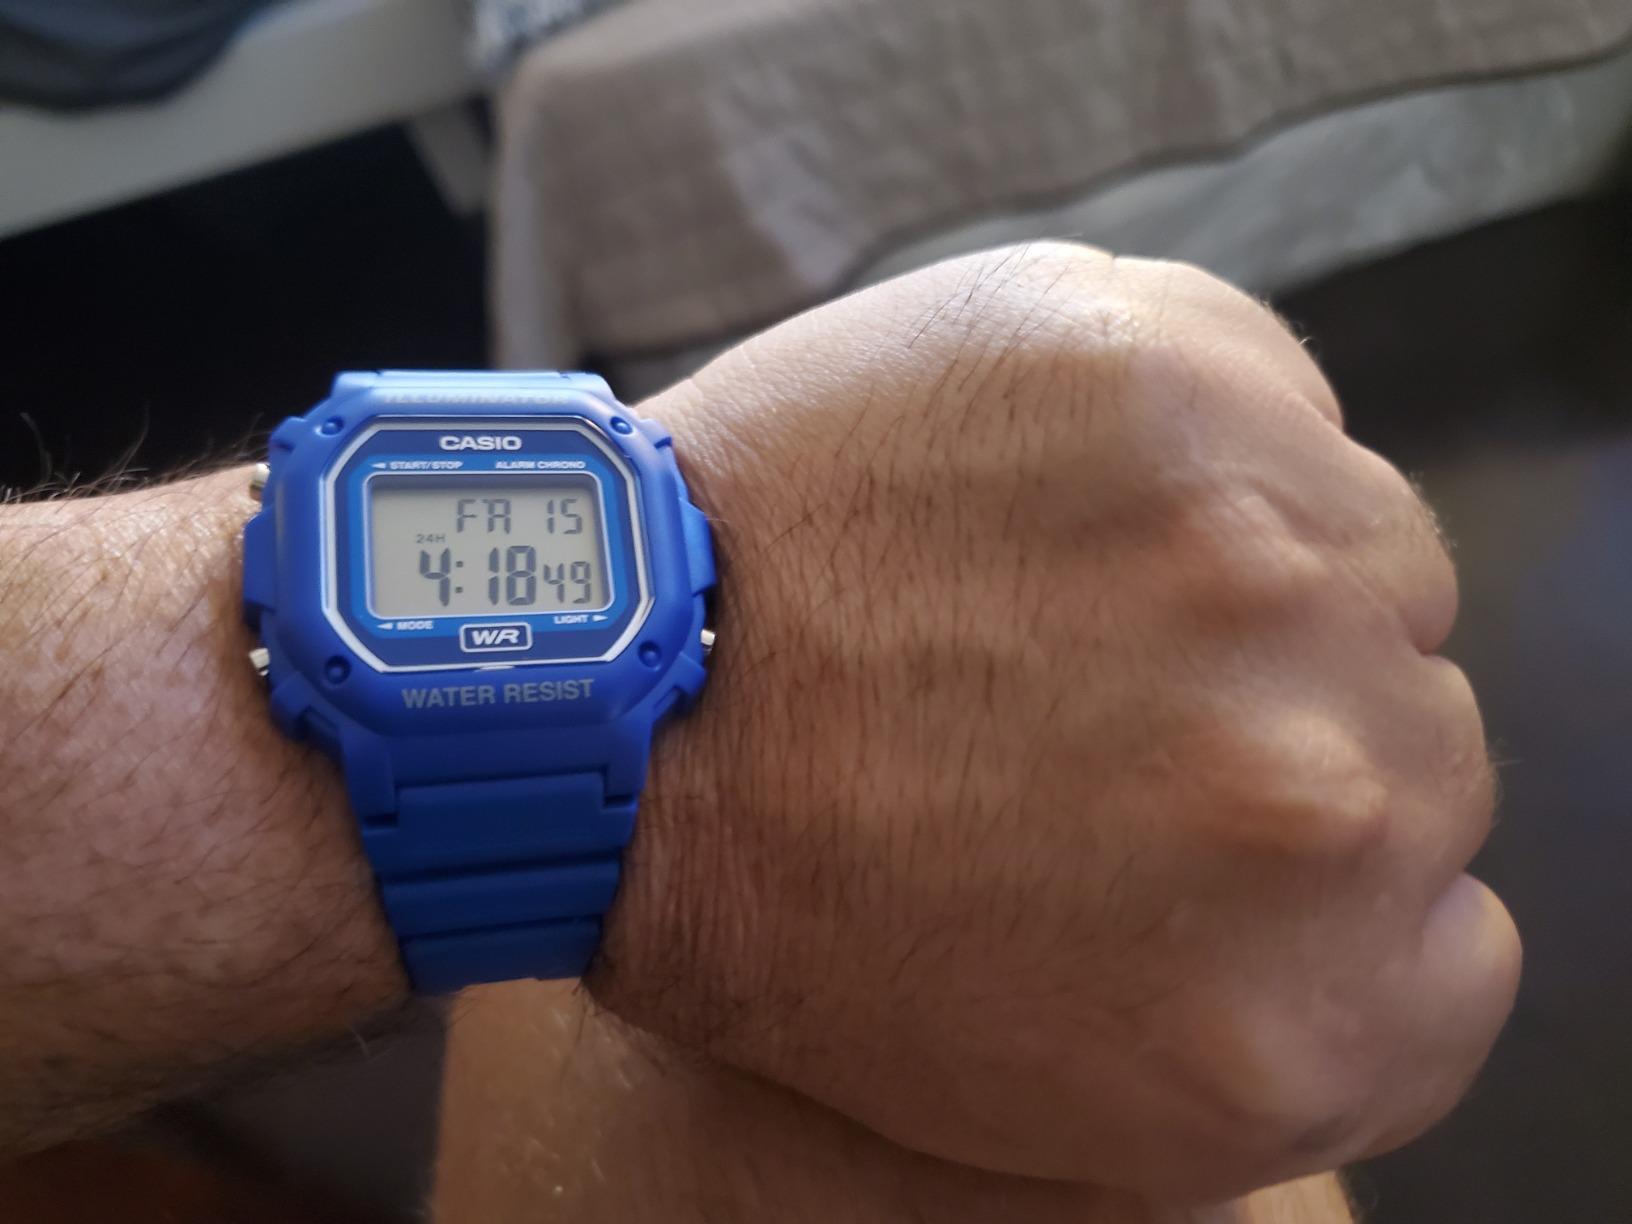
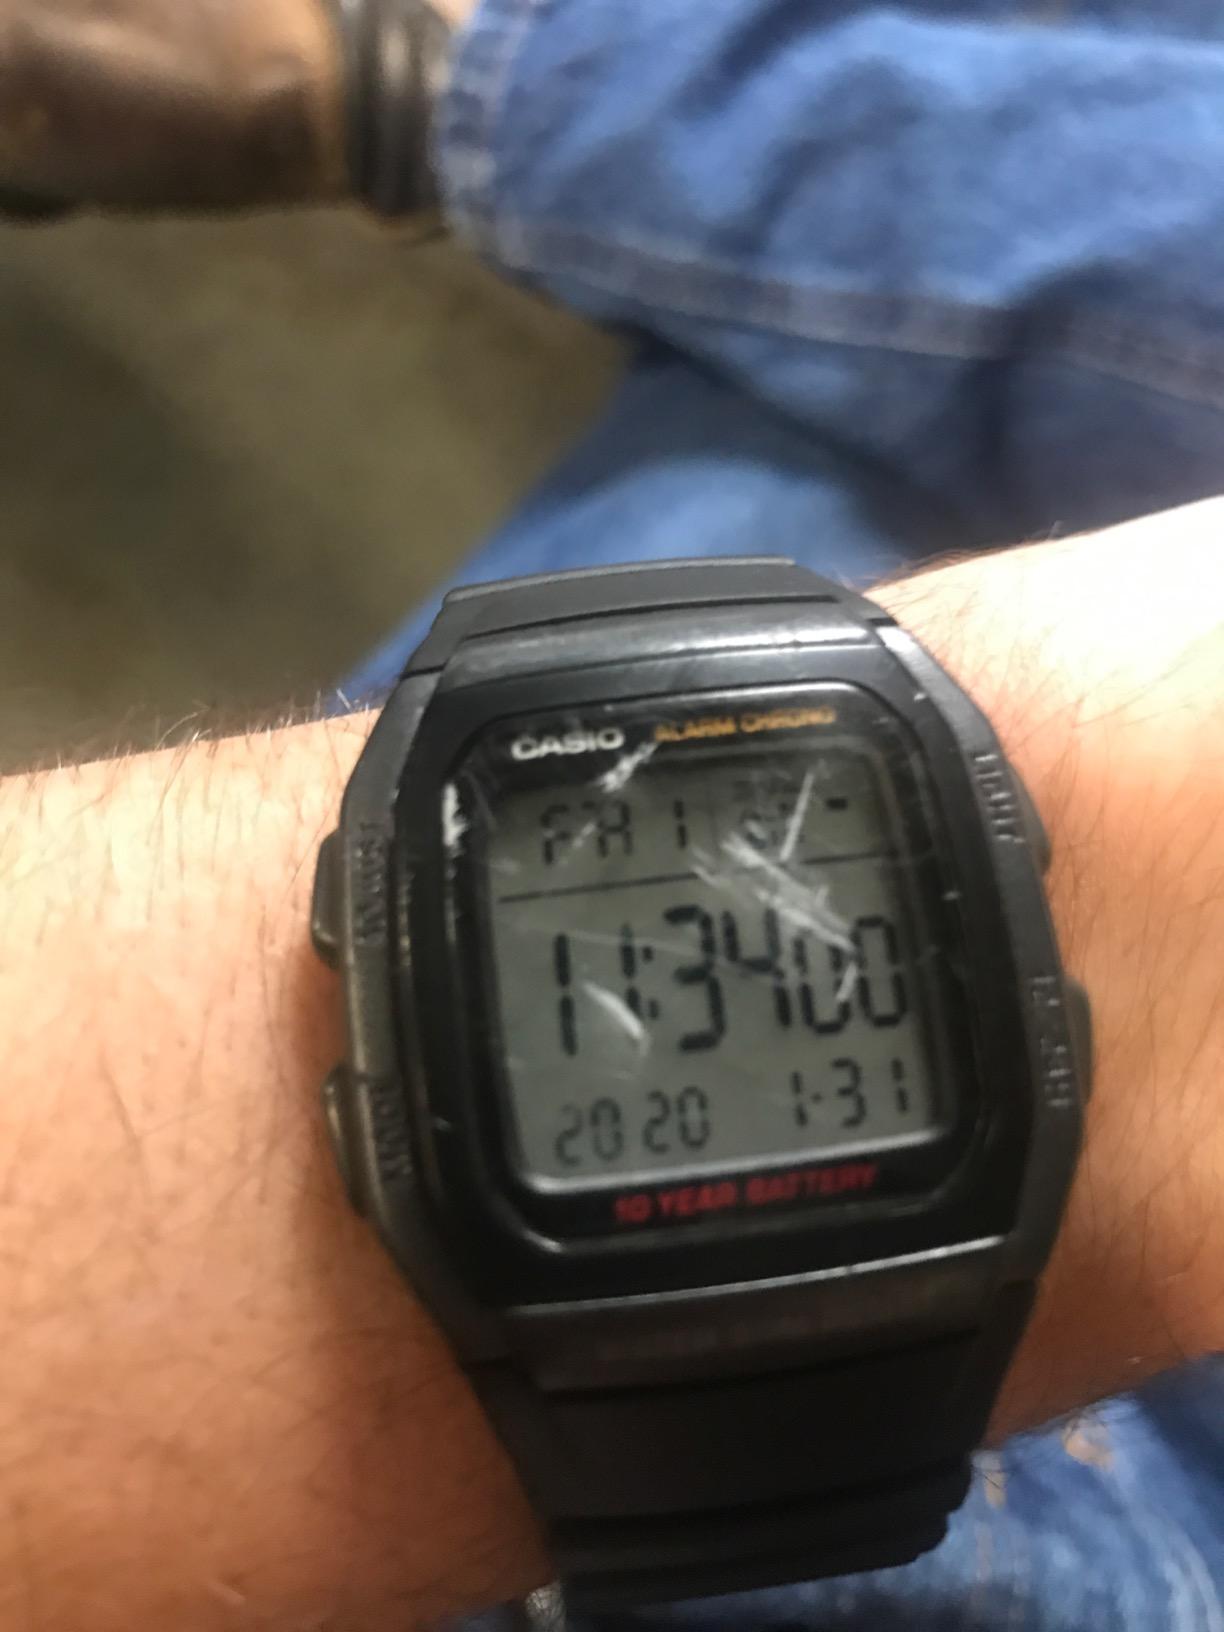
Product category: accessories_watch
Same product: no